Inowrocław

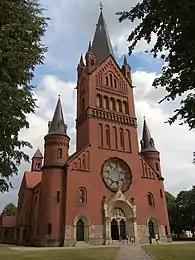
Church of the Annunciation

The community steadily lost its population in second half of the 19th century as many moved to Germany and the United States. In 1921, there were only 252 Jews left in the town.